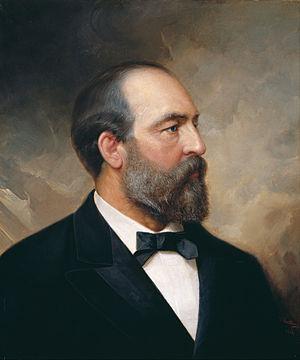
James Abram Garfield, né le 19 novembre 1831 à Orange et mort assassiné le 19 septembre 1881 à Elberon, est un homme d'État américain, 20ᵉ président des États-Unis. Après neuf élections consécutives à la Chambre des représentants des États-Unis dans l'Ohio entre 1863 et 1881, Garfield accède à la présidence sous l'étiquette du Parti républicain. Son mandat, fortement écourté par son assassinat, est marqué par une résurgence controversée de l'autorité présidentielle sur la préséance du Sénat concernant les nominations fédérales, une relance de la puissance navale américaine, l'élimination de la corruption au sein du service postal et la nomination de plusieurs Afro-Américains à de hautes fonctions fédérales.